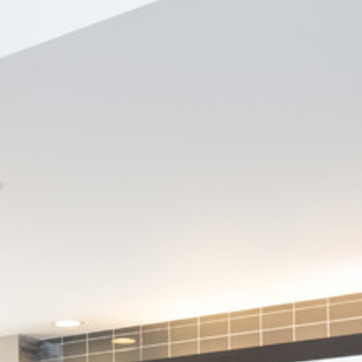
Material: painted